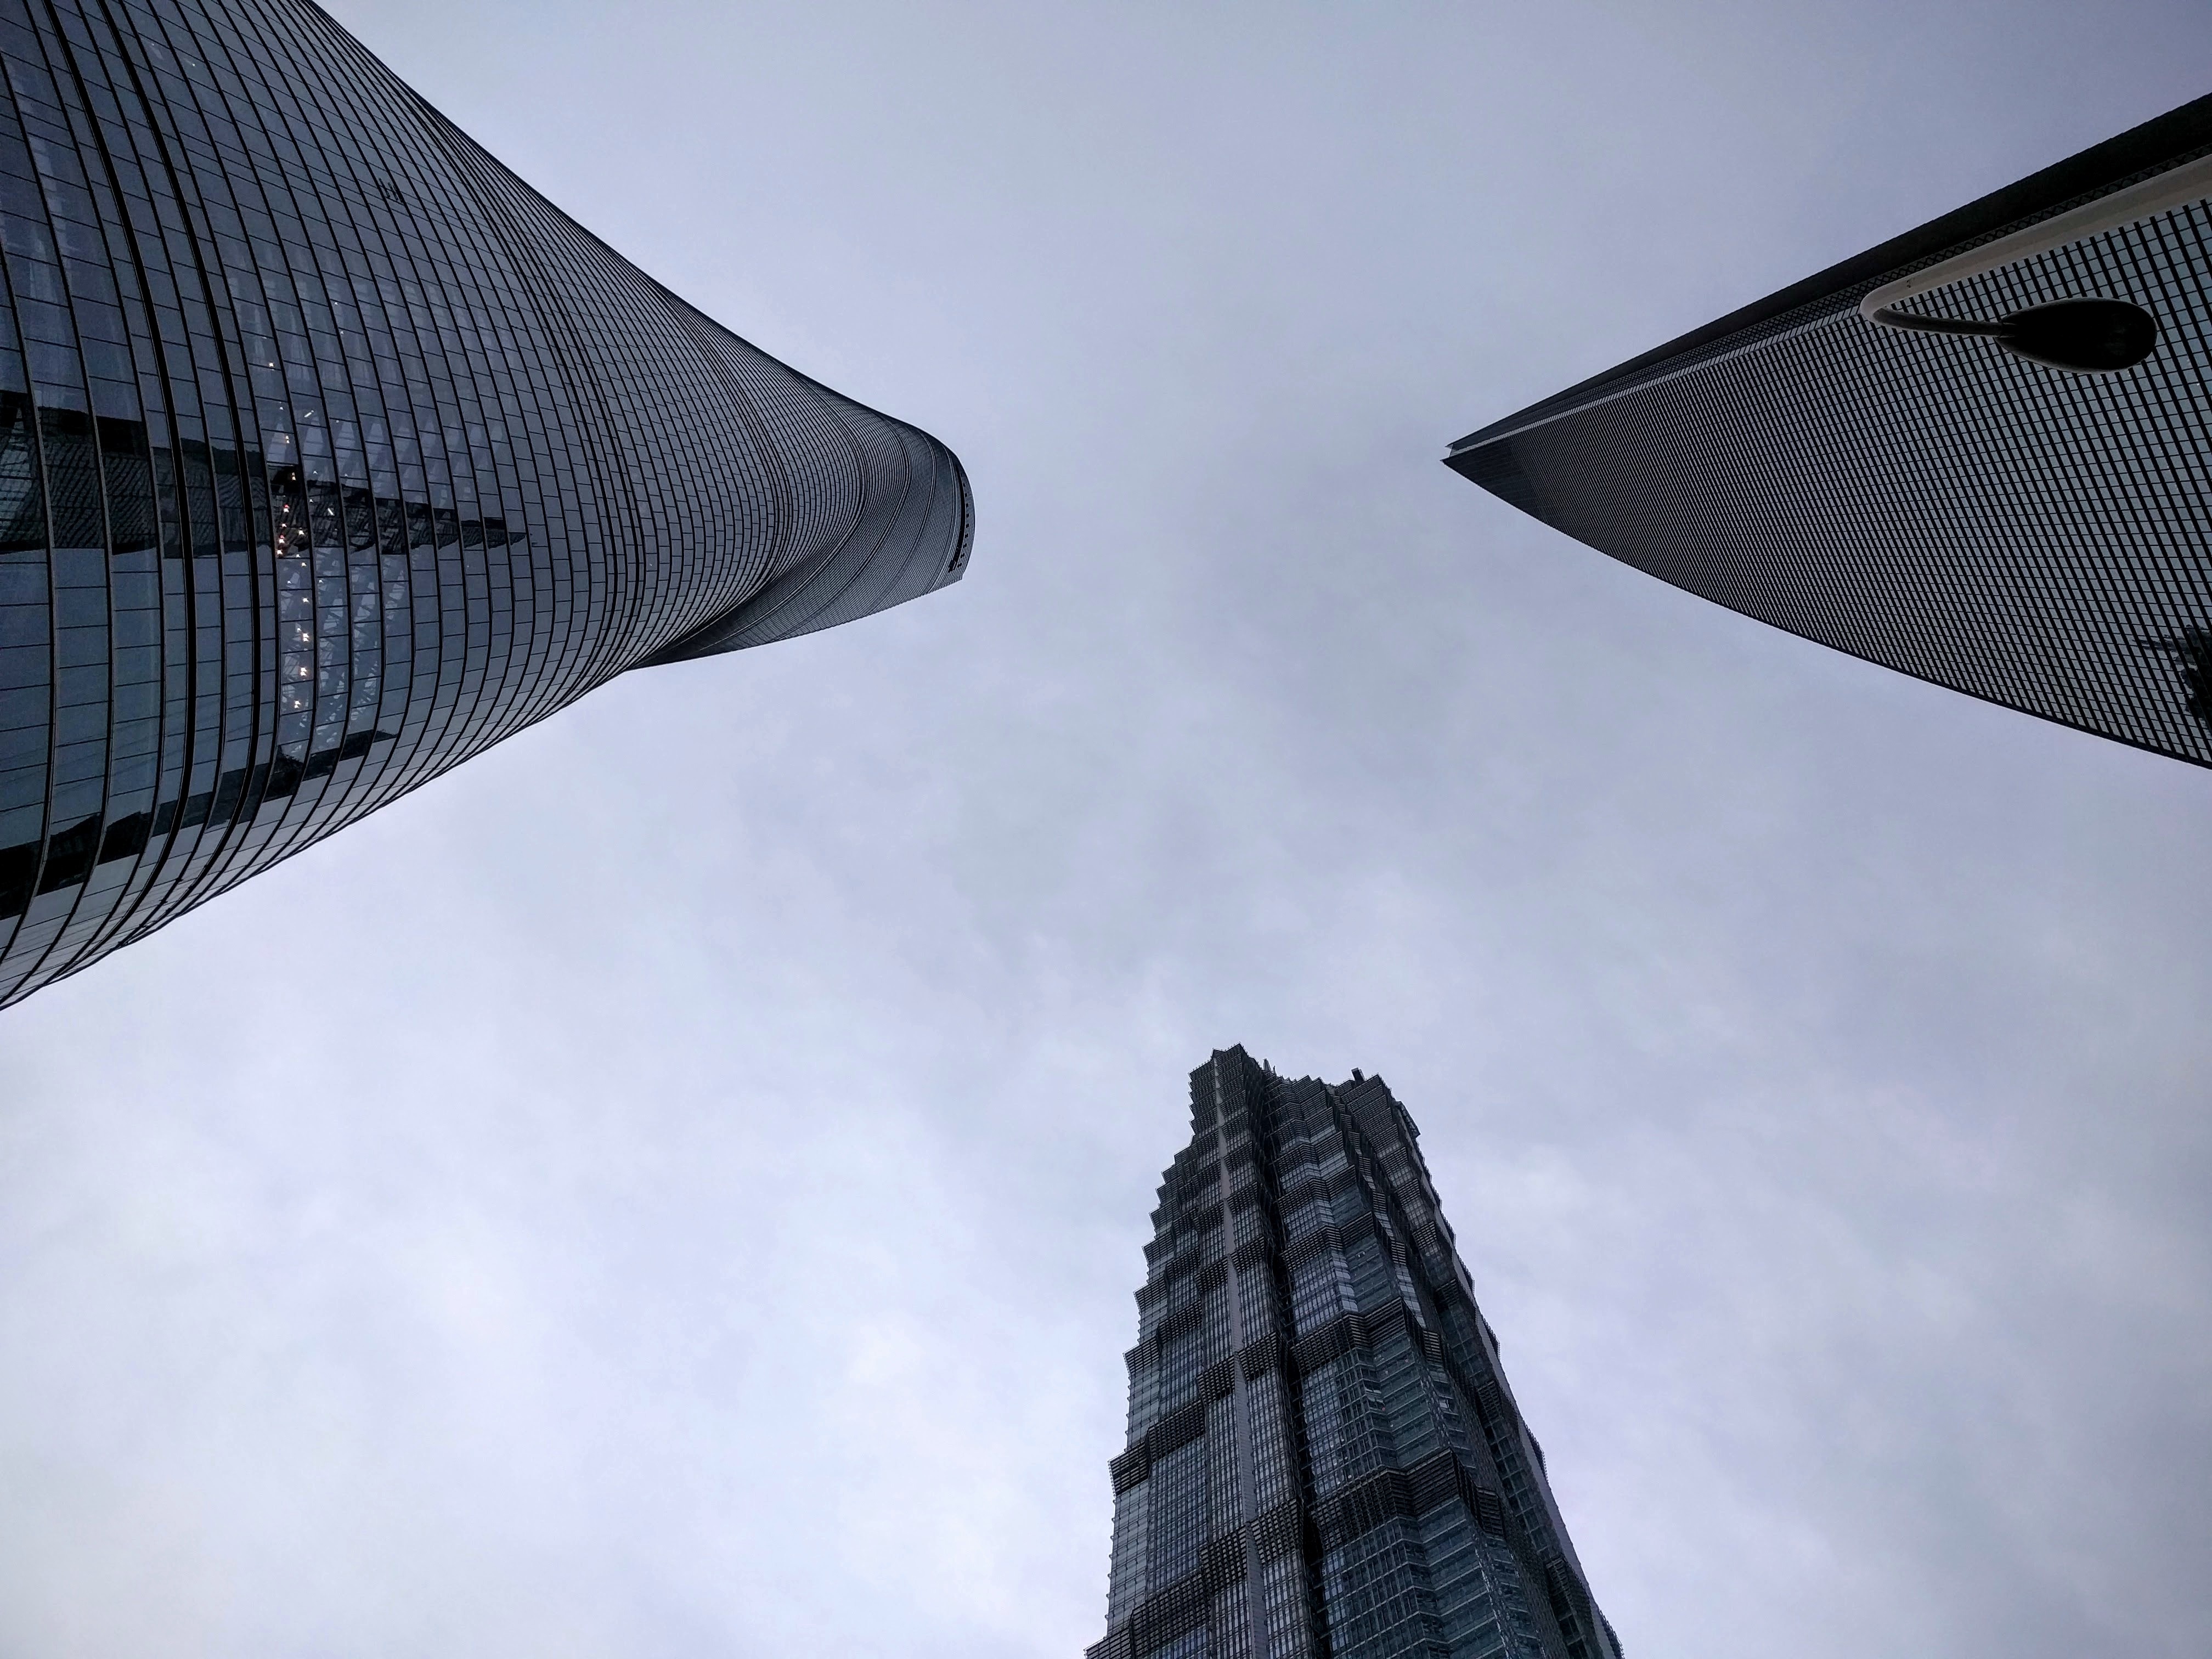
architecture, structure, sky, skyscraper, reflection, tower, landmark, facade, blue, tower block, symmetry, shape, atmosphere of earth